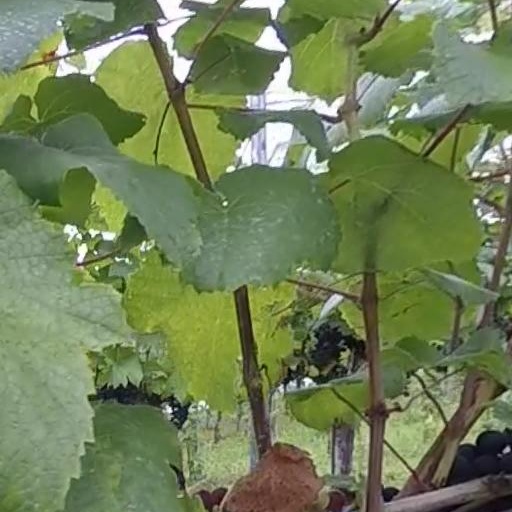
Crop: grape